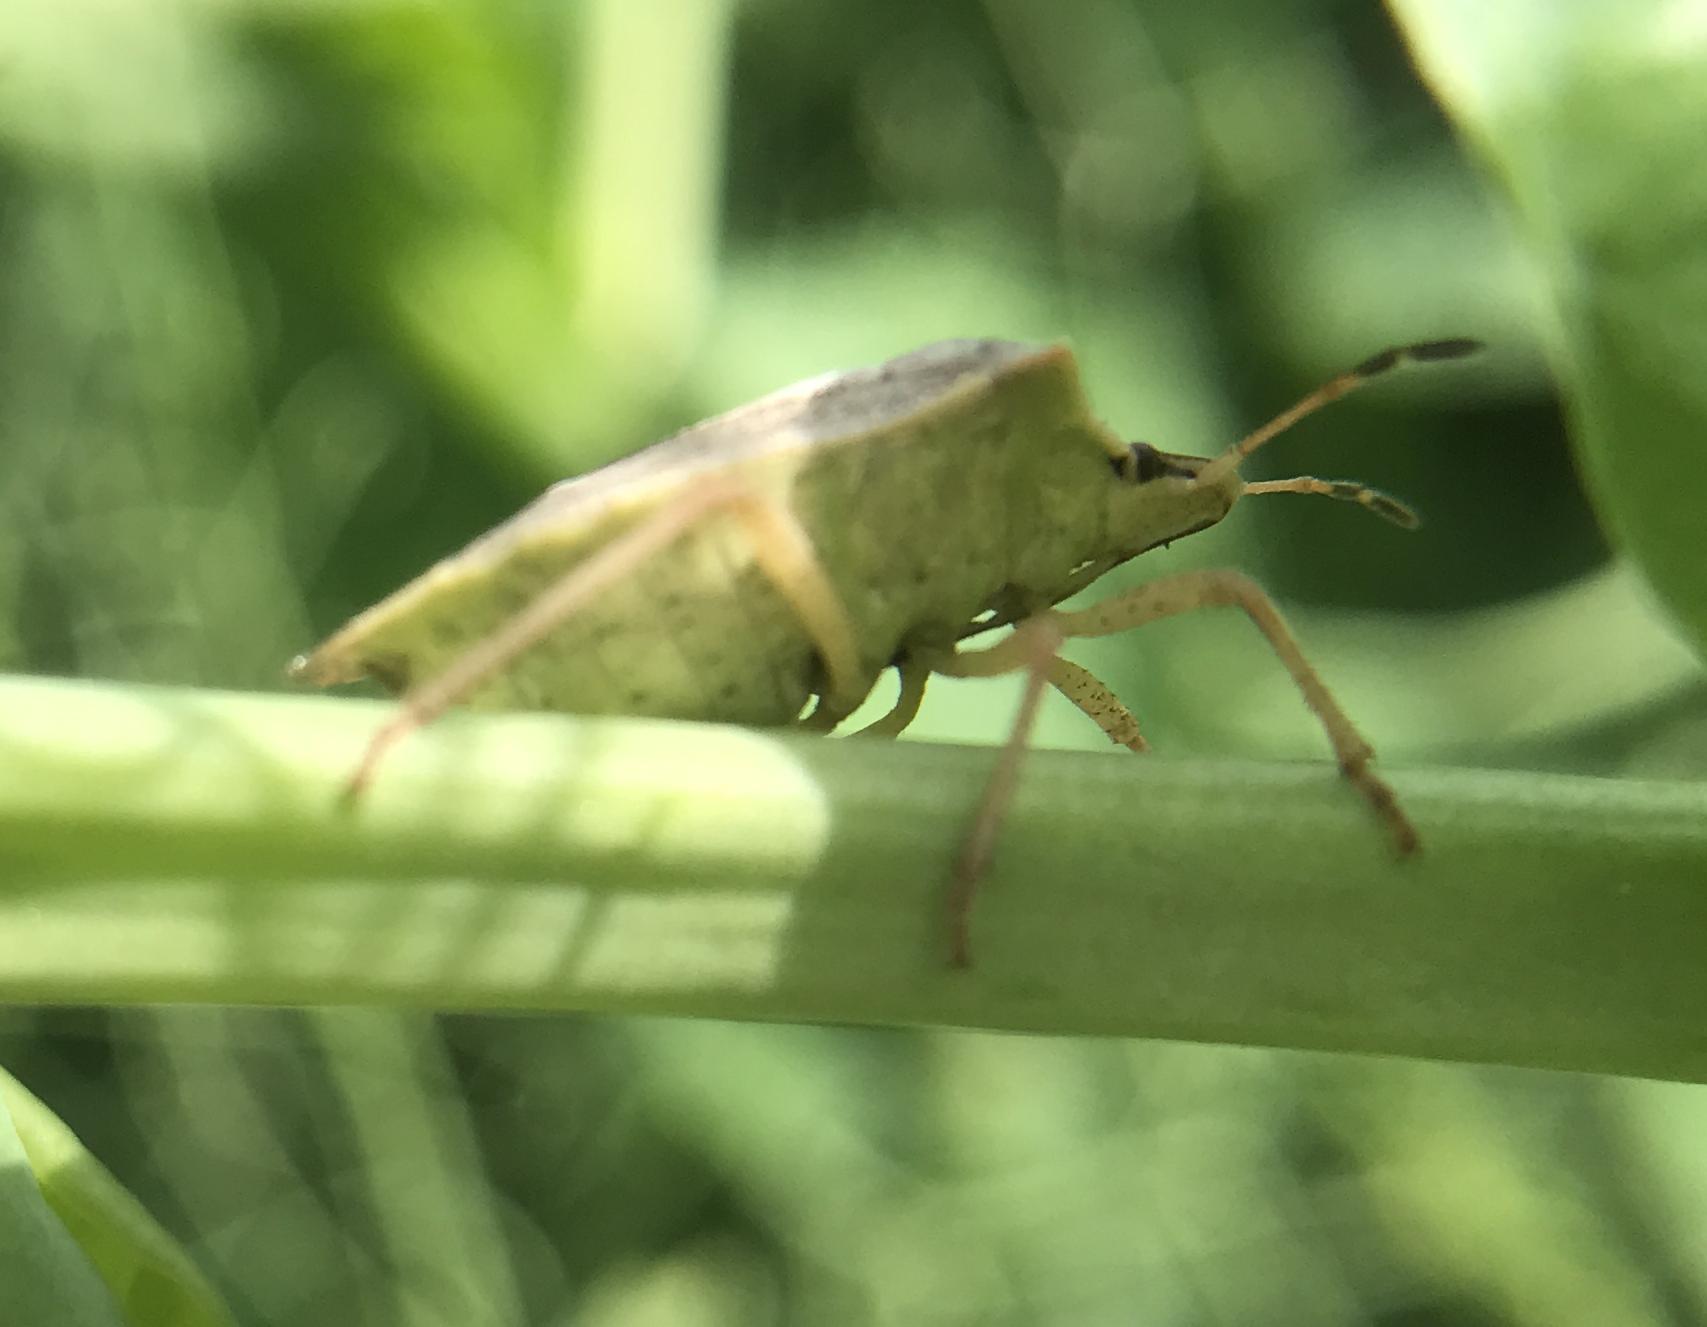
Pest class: stink_bug